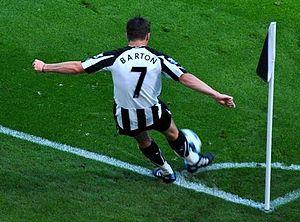
Joseph Anthony « Joey » Barton, né le 2 septembre 1982 à Huyton, est un footballeur international anglais qui évolue au poste de milieu de terrain.